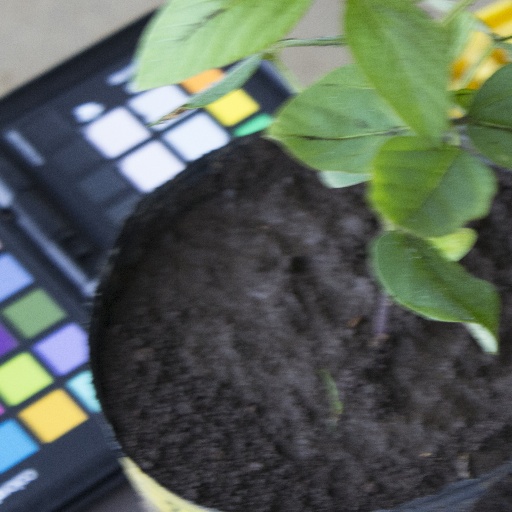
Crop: soybean